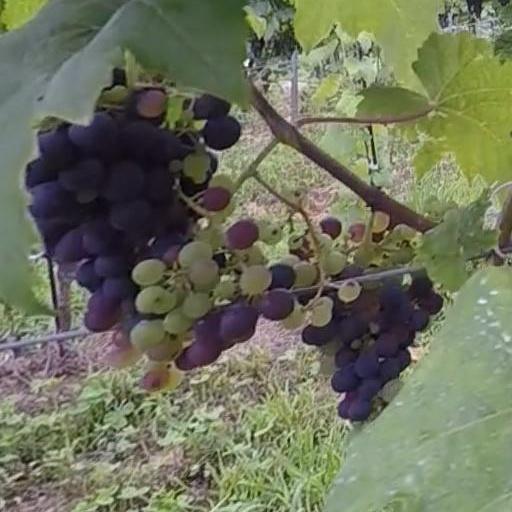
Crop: grape